Trans-Tasman Travel Arrangement

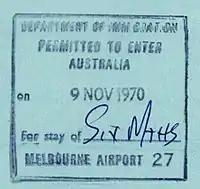
An Australian visa stamp on a New Zealand travel document.

On 22 January 1973, the Prime Ministers of Australia and New Zealand (Gough Whitlam and Norman Kirk respectively) announced the basis for what would become known as the Trans-Tasman Travel Arrangement (or TTTA) in a joint communiqué that covered a wide range of issues including economic and defence cooperation, travel, South Pacific affairs, race relations and nuclear weapons testing. With regards to travel, the two Prime Ministers agreed that citizens of each country and citizens of other Commonwealth countries who had resident status in either Australia or New Zealand should henceforth be able to travel between Australia and New Zealand, for a permanent or temporary stay, without passports or visas. They also agreed that talks between immigration officials of the two countries regarding practical arrangements for the implementation of the new policy would take place as soon as possible thereafter.